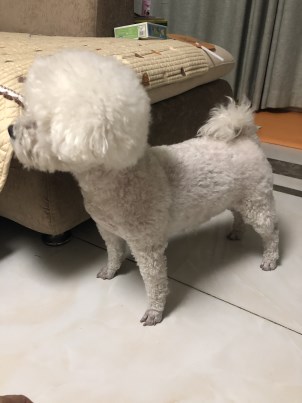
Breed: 3083-n000117-Bichon_Frise